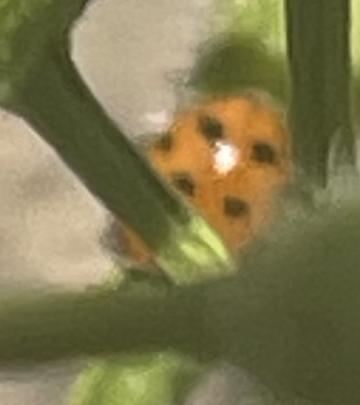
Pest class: predators